Night Moves (1975 film)

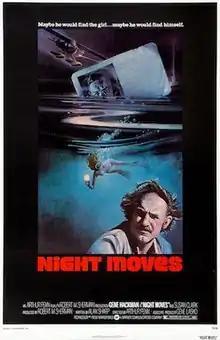
Theatrical release poster

Night Moves is a 1975 American neo-noir thriller film directed by Arthur Penn from a screenplay by Alan Sharp. It stars Gene Hackman as an ex-professional football player turned Los Angeles private investigator, who uncovers a series of sinister events while searching for the missing teenaged daughter of a former movie actress. The cast also features Susan Clark, Edward Binns, Jennifer Warren, James Woods, and Melanie Griffith in her film debut.